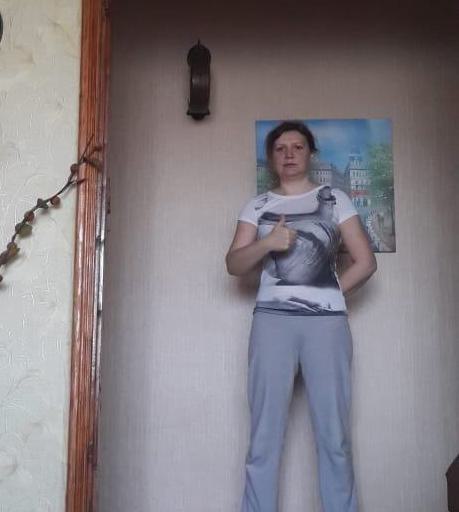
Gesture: like